Sarvajanikarige Suvarnavakasha

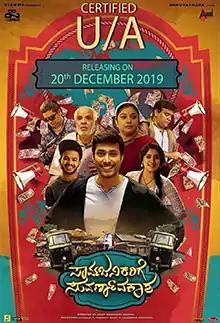
Film poster

Sarvajanikarige Suvarnavakasha is a 2019 Kannada-language comedy film written and directed by Anoop Ramaswamy Kashyap, based on the short story "The Necklace" (1884) by Guy de Maupassant. The film stars Rishi and Dhanya Balakrishna in her Kannada debut. Janardhan Chikkanna wrote the script and acted as producer for the film.